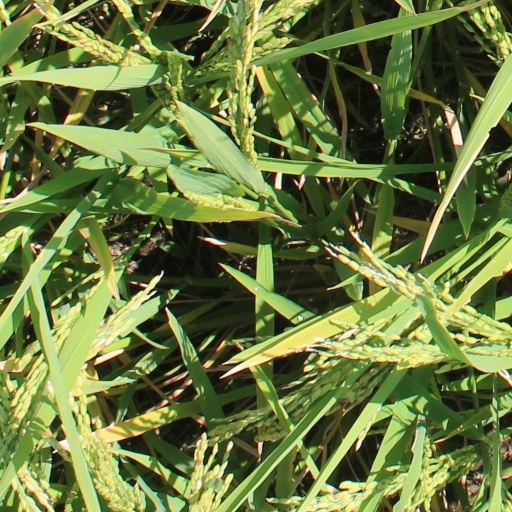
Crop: rice